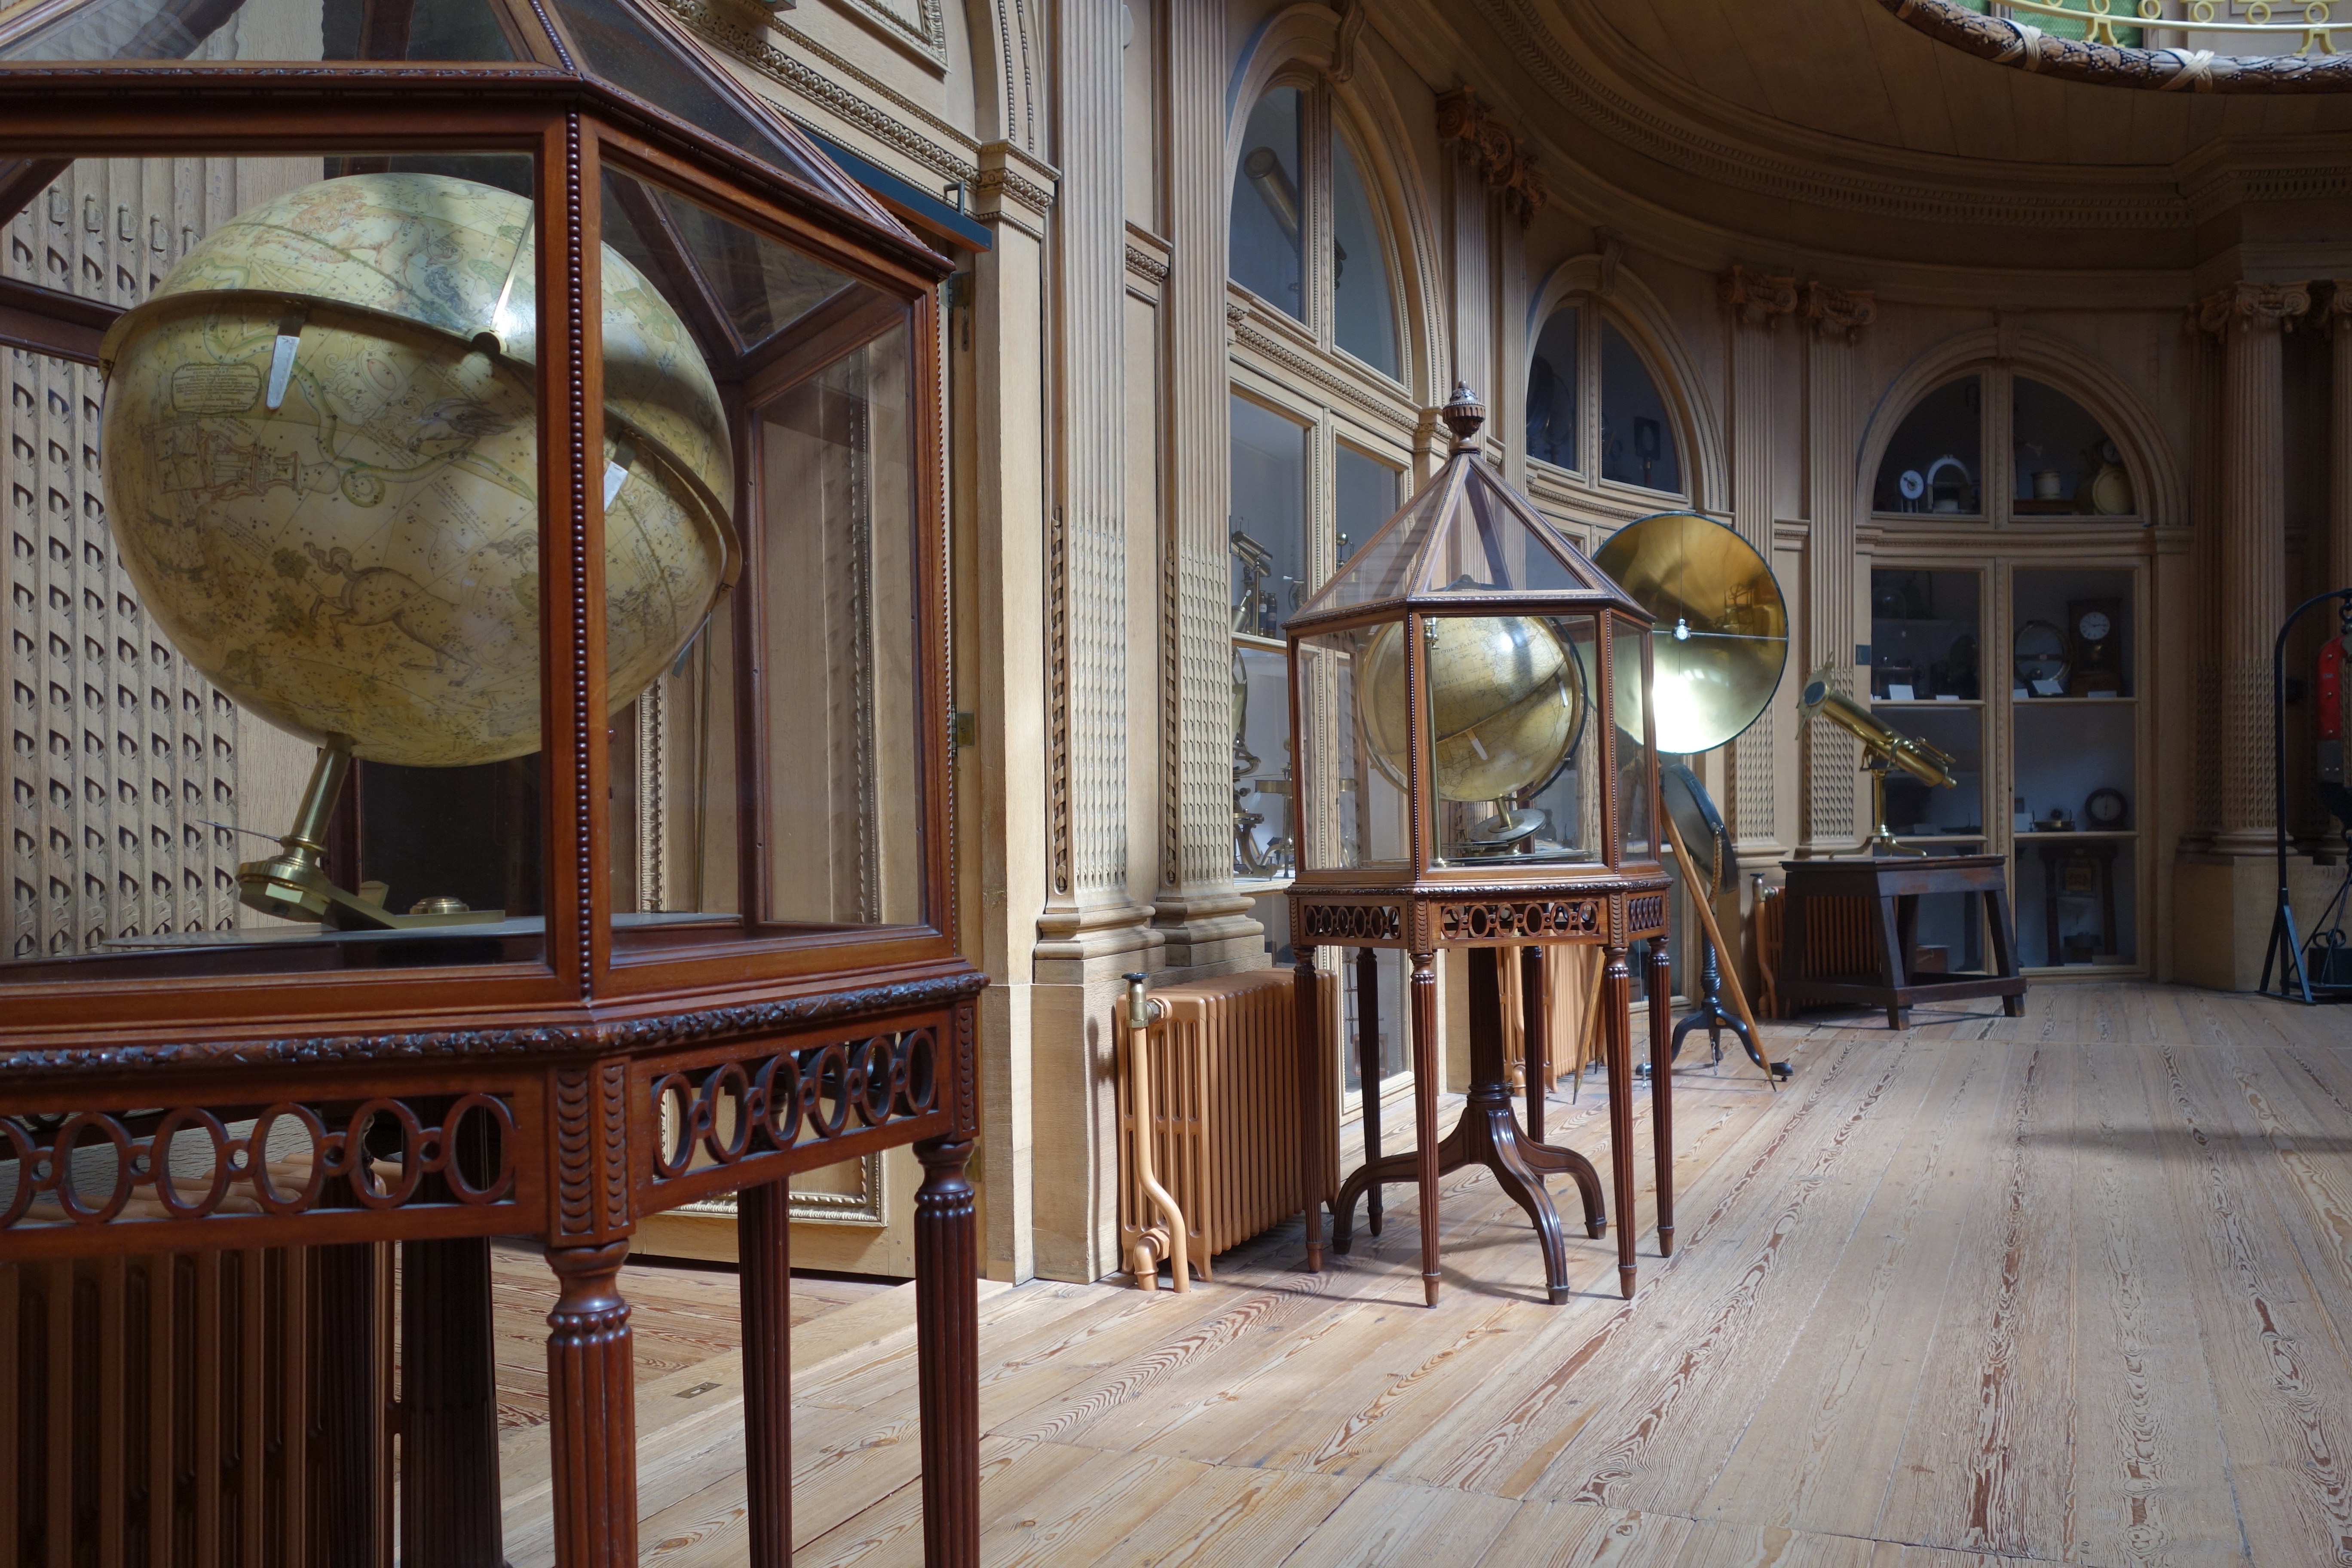
wood, house, building, restaurant, home, museum, furniture, room, lighting, interior design, world map, science, estate, experiences, dining room, ancient history